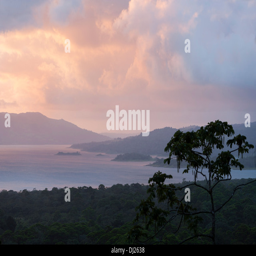
lake is an artificial lake located in the northern highlands of the country